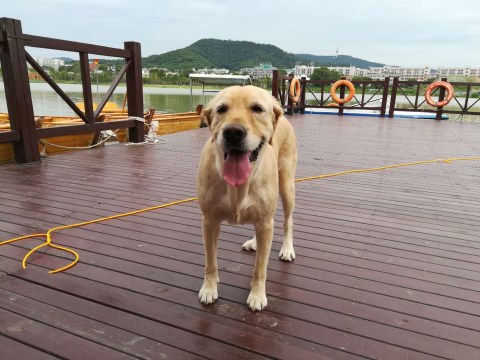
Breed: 5355-n000126-golden_retriever